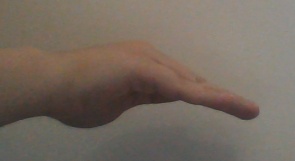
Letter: haa